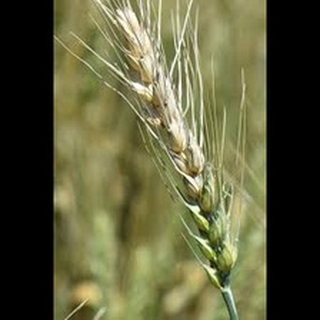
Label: wheat_fusarium_head_blight